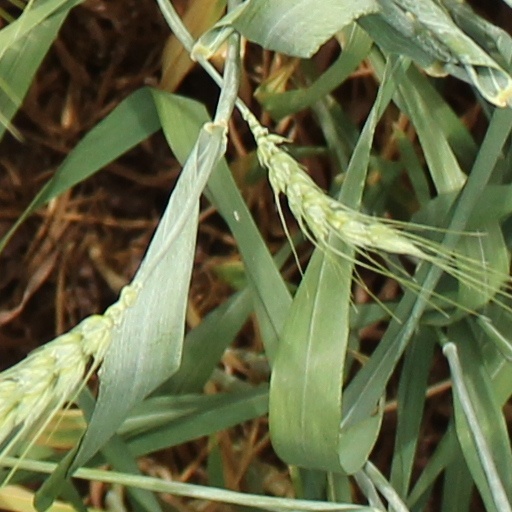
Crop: wheat